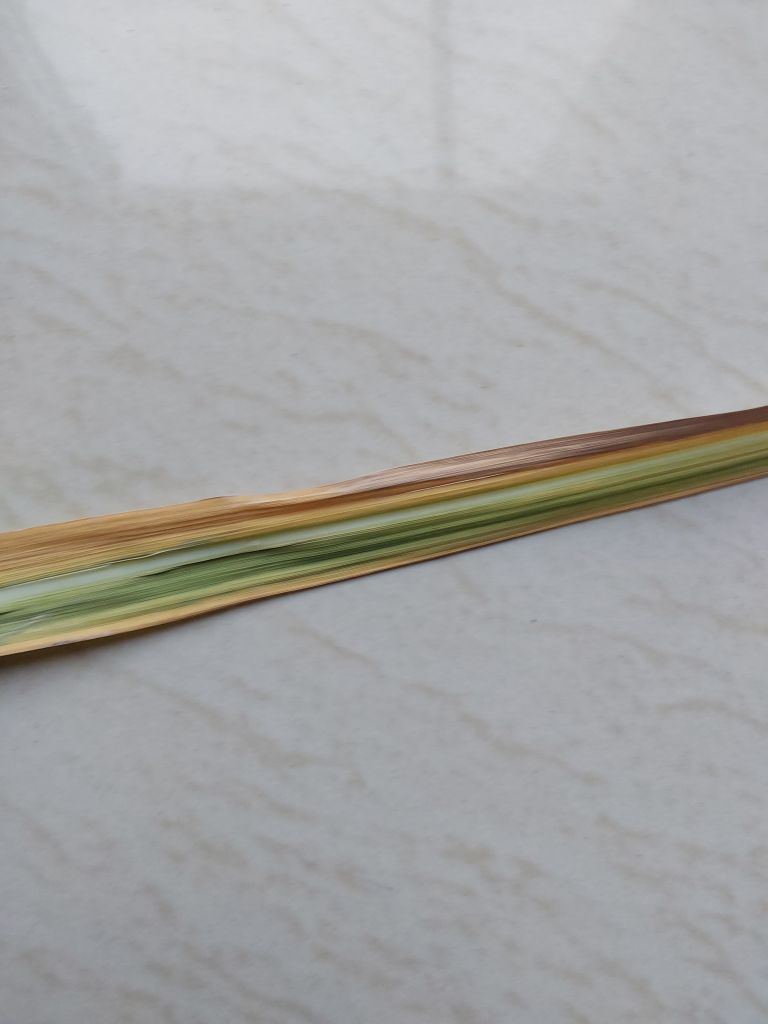
Label: Yellow Leaf